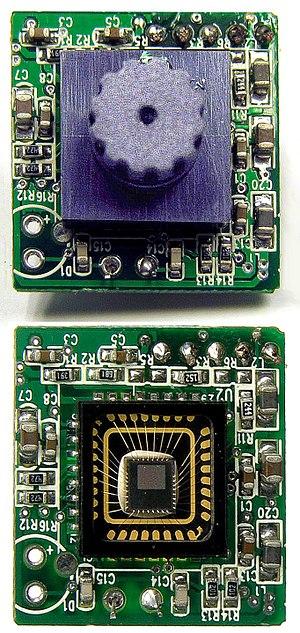
Une webcam, parfois cybercaméra ou webcaméra, est une caméra conçue pour être utilisée comme un périphérique d'ordinateur, et qui produit une vidéo dont la finalité n'est pas d'atteindre une haute qualité, mais de pouvoir être transmise en direct au travers d'un réseau, typiquement Internet. Cela dit, la norme HD tend à se généraliser avec l'Internet haut débit.